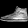
Label: Sneaker